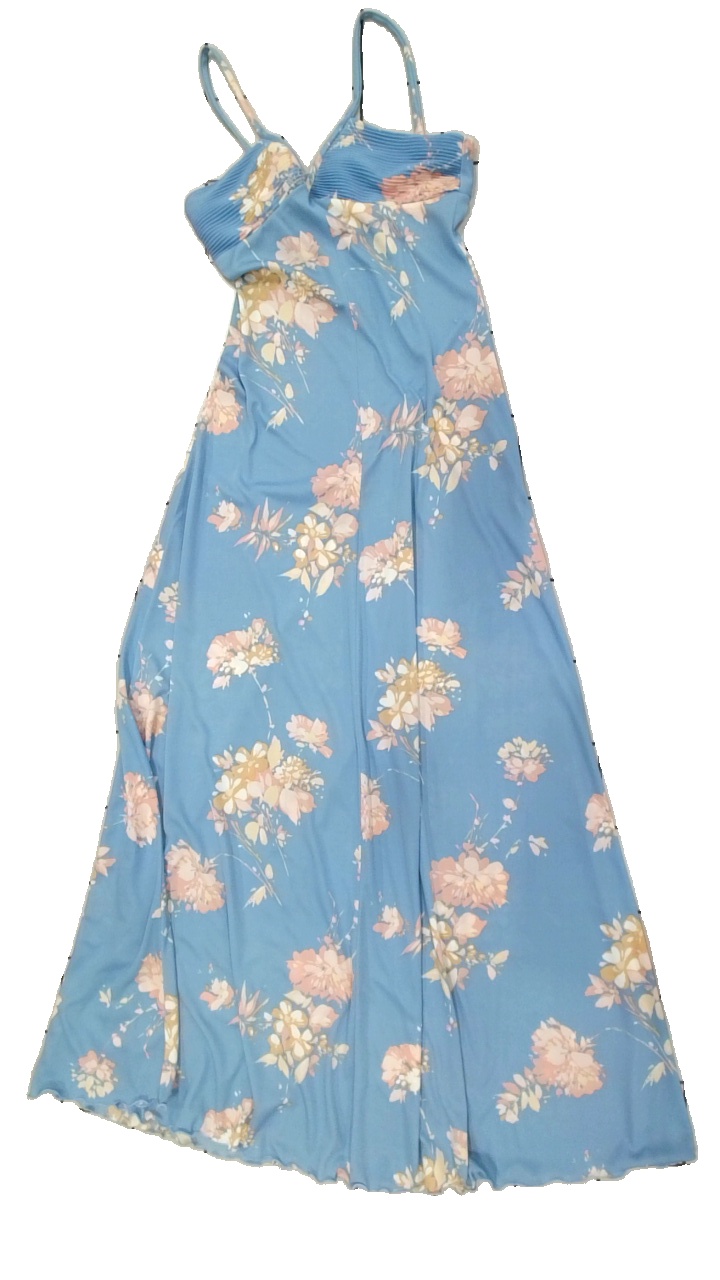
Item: Dress (Ladies)
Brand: H&m
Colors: Blue, Beige, Pink
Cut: Regular
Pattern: Floral print
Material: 1000% poly
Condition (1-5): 3
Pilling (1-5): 4
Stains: Minor
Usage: Reuse
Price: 50-100